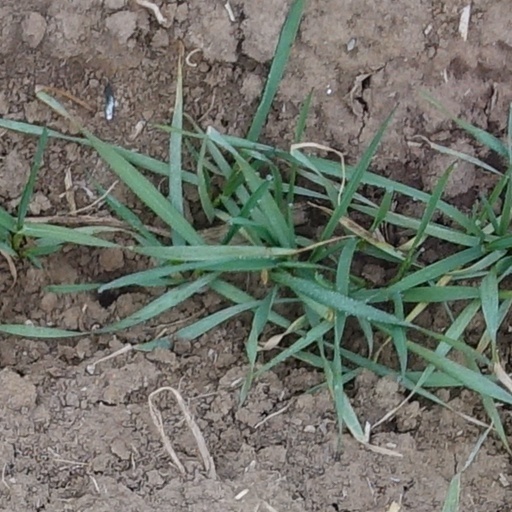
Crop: wheat